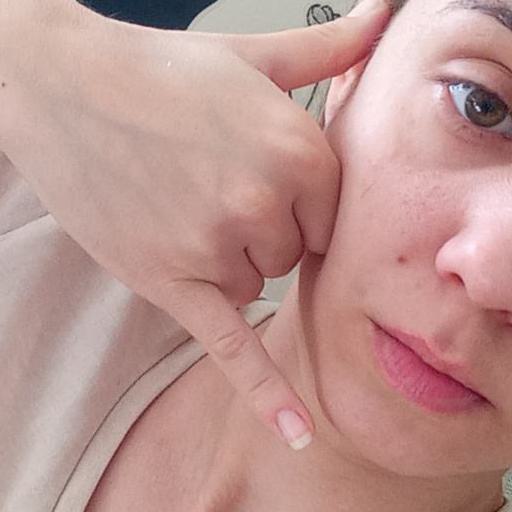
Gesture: call